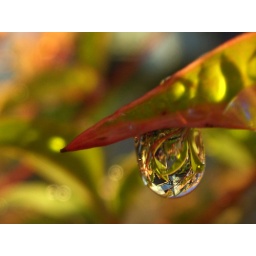
There is visible DoF within the droplet in this: foreground plants are out of focus and the building in the background is sharp.